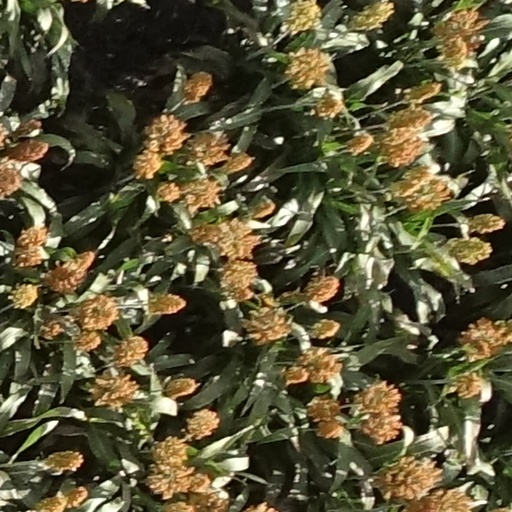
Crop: sorghum